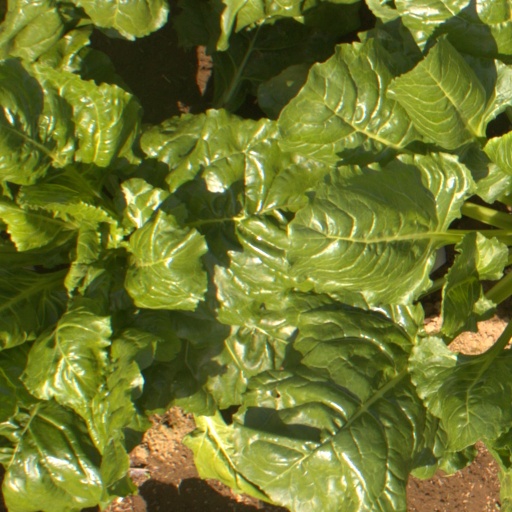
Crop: sugar beet